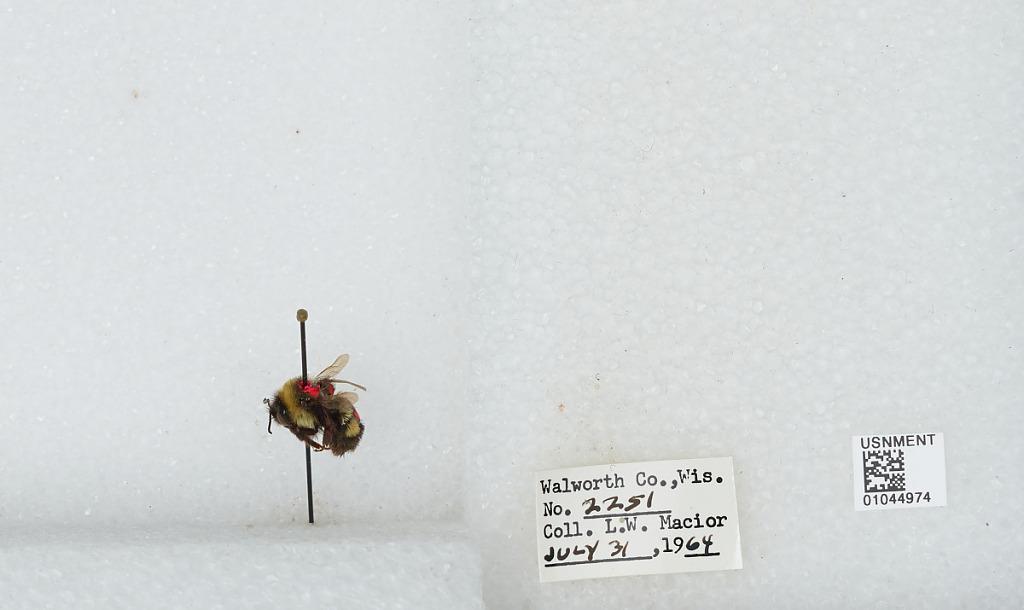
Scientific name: Bombus (Bombus) affinis Cresson
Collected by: L. Macior
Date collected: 1964-7-31
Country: United States
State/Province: Wisconsin
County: Walworth
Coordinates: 42.67, -88.54